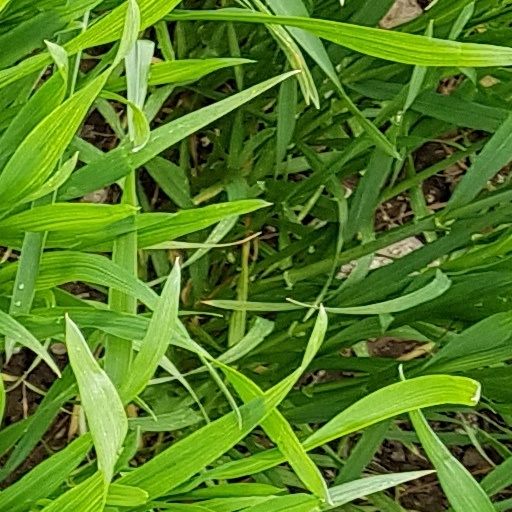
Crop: wheat